Timpani

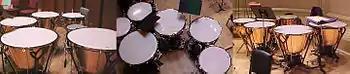
Walter Light pedal and chain timpani set up in three different combinations.

Timpani come in a variety of sizes from about in diameter down to "piccoli timpani" of or less. A 33-inch drum can produce C (the C below the bass clef), and specialty piccoli timpani can play up into the treble clef. In Darius Milhaud's 1923 ballet score "La création du monde", the timpanist must play F (at the bottom of the treble clef).